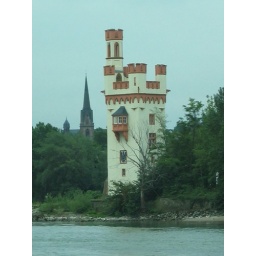
a castle in the river